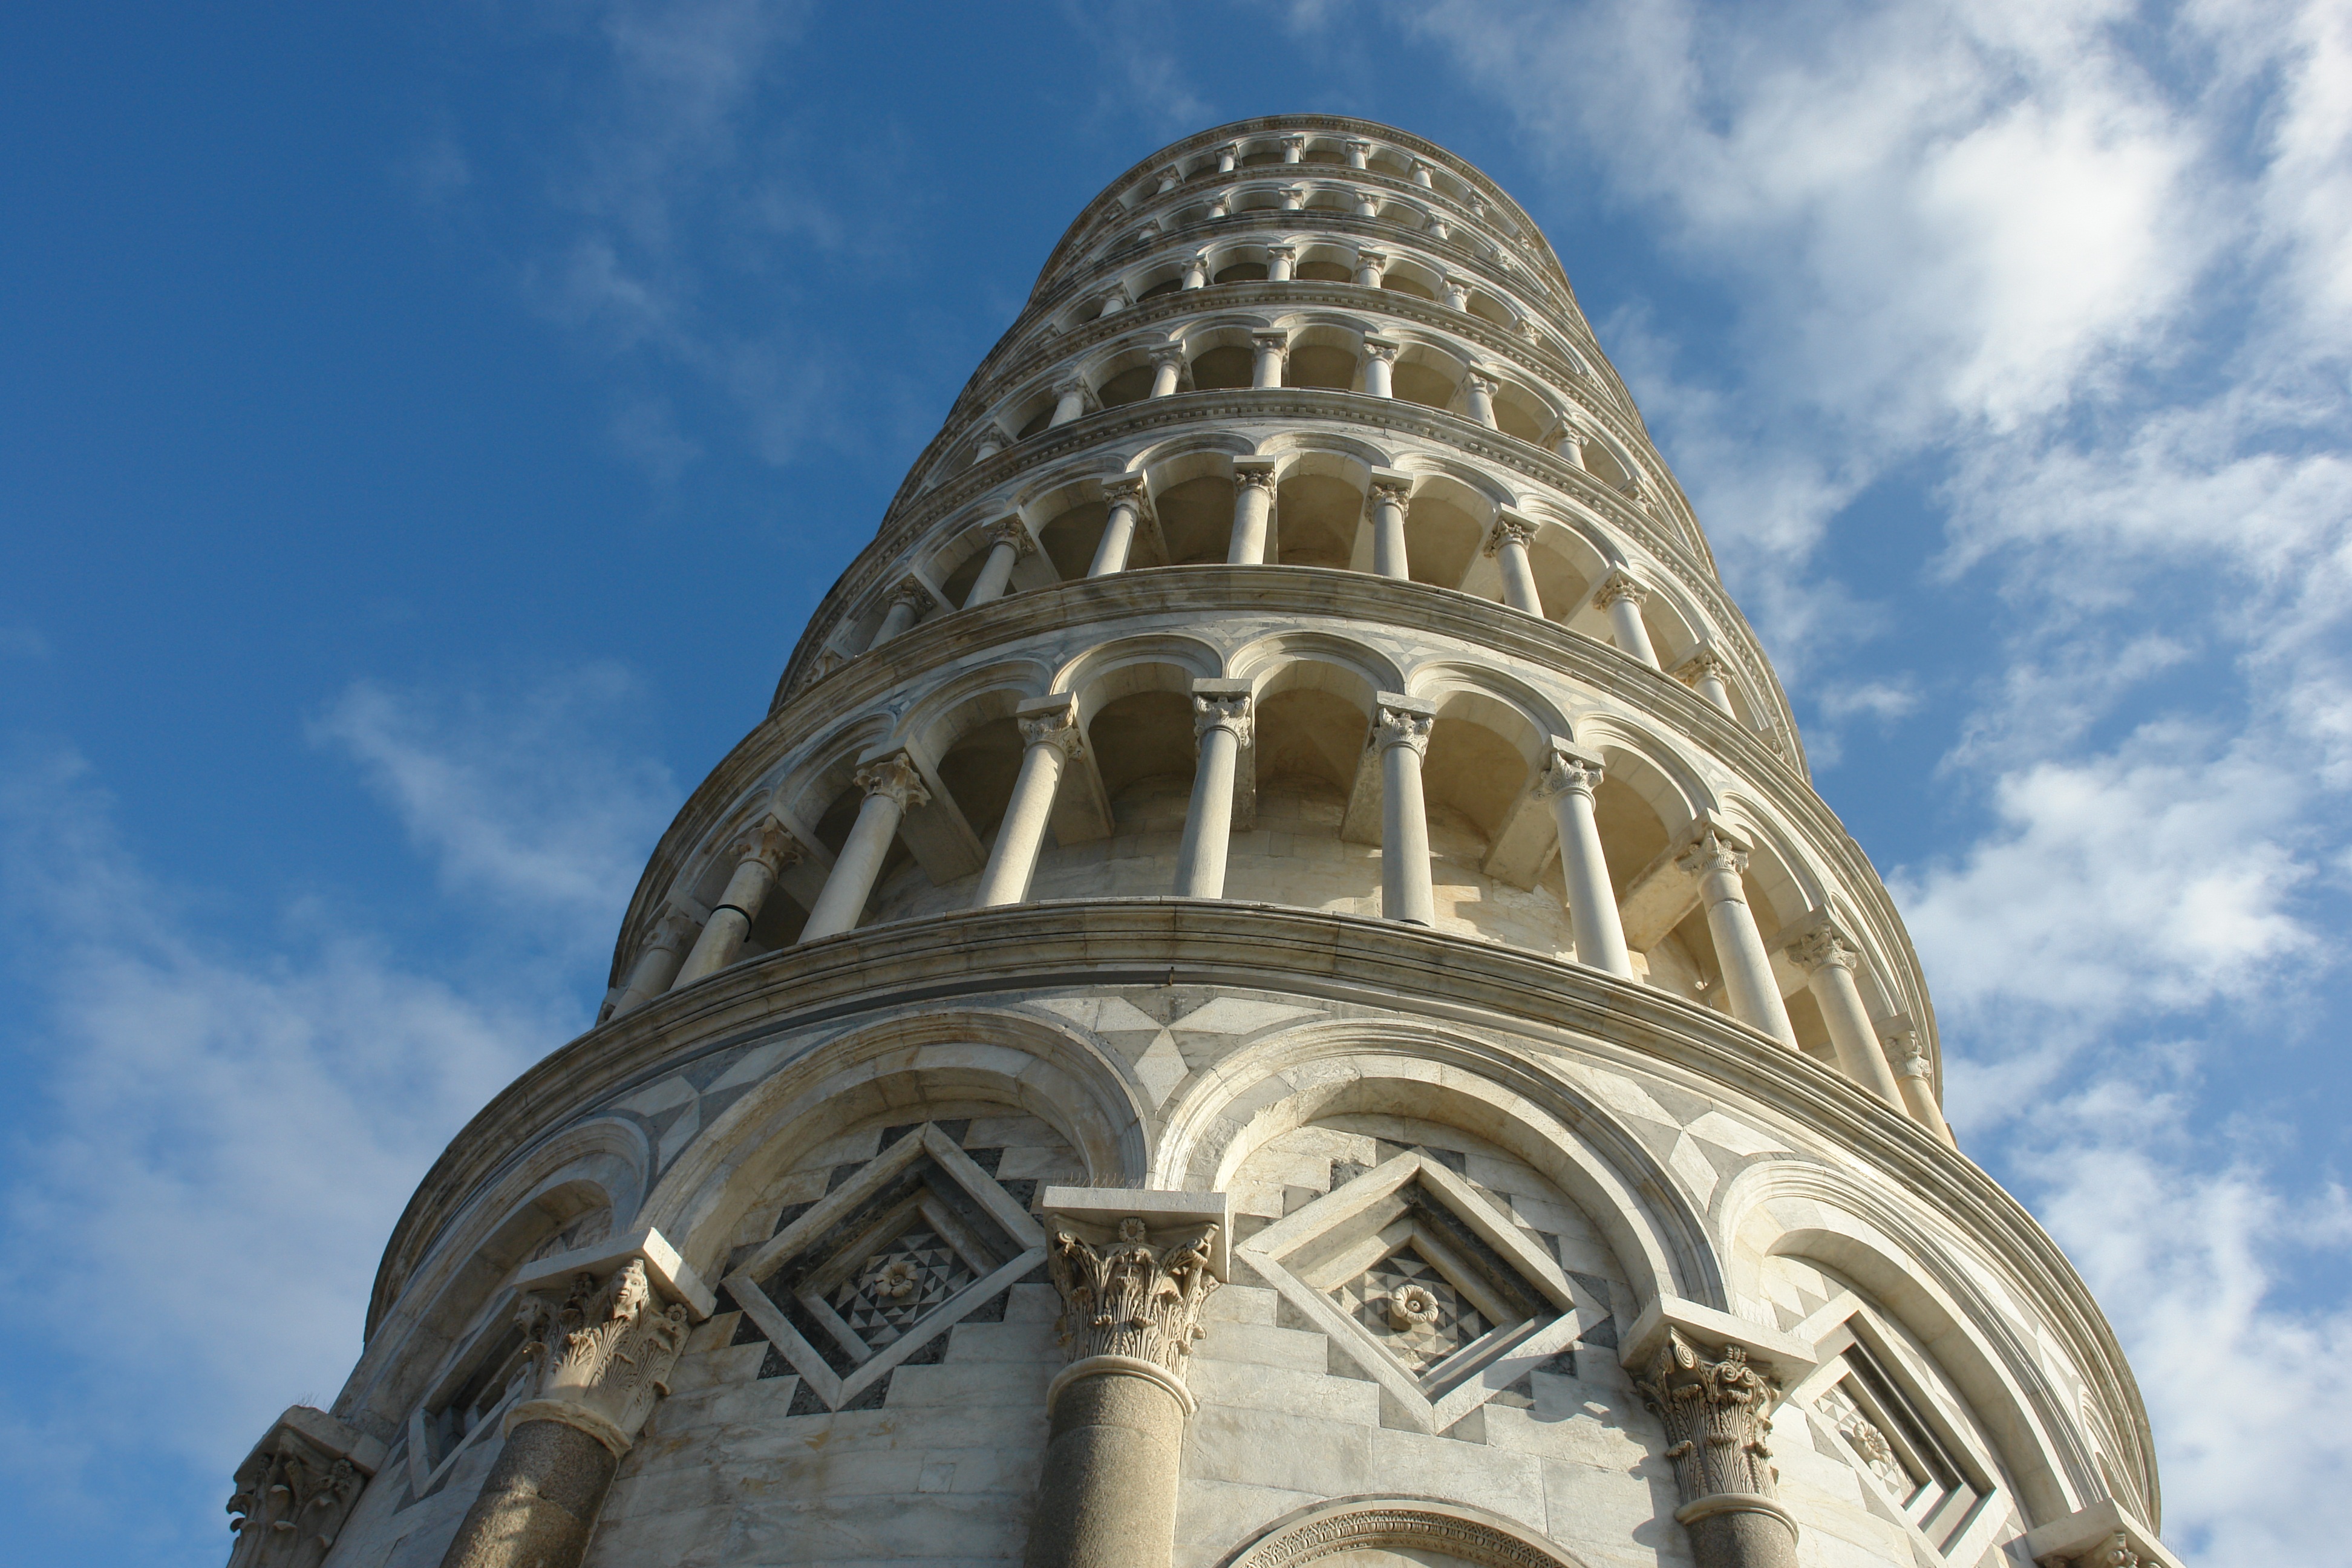
architecture, building, monument, tower, landmark, italy, cathedral, place of worship, temple, spire, dome, tower of pisa